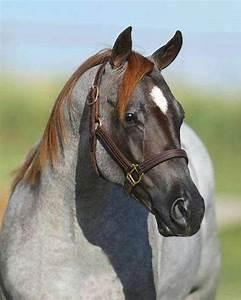
horse